Drive (2007 TV series)

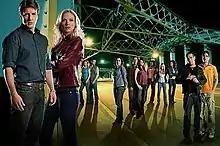
The cast of "Drive"

The following are the checkpoints passed, clues or instructions before arrival, and the specifics regarding them.